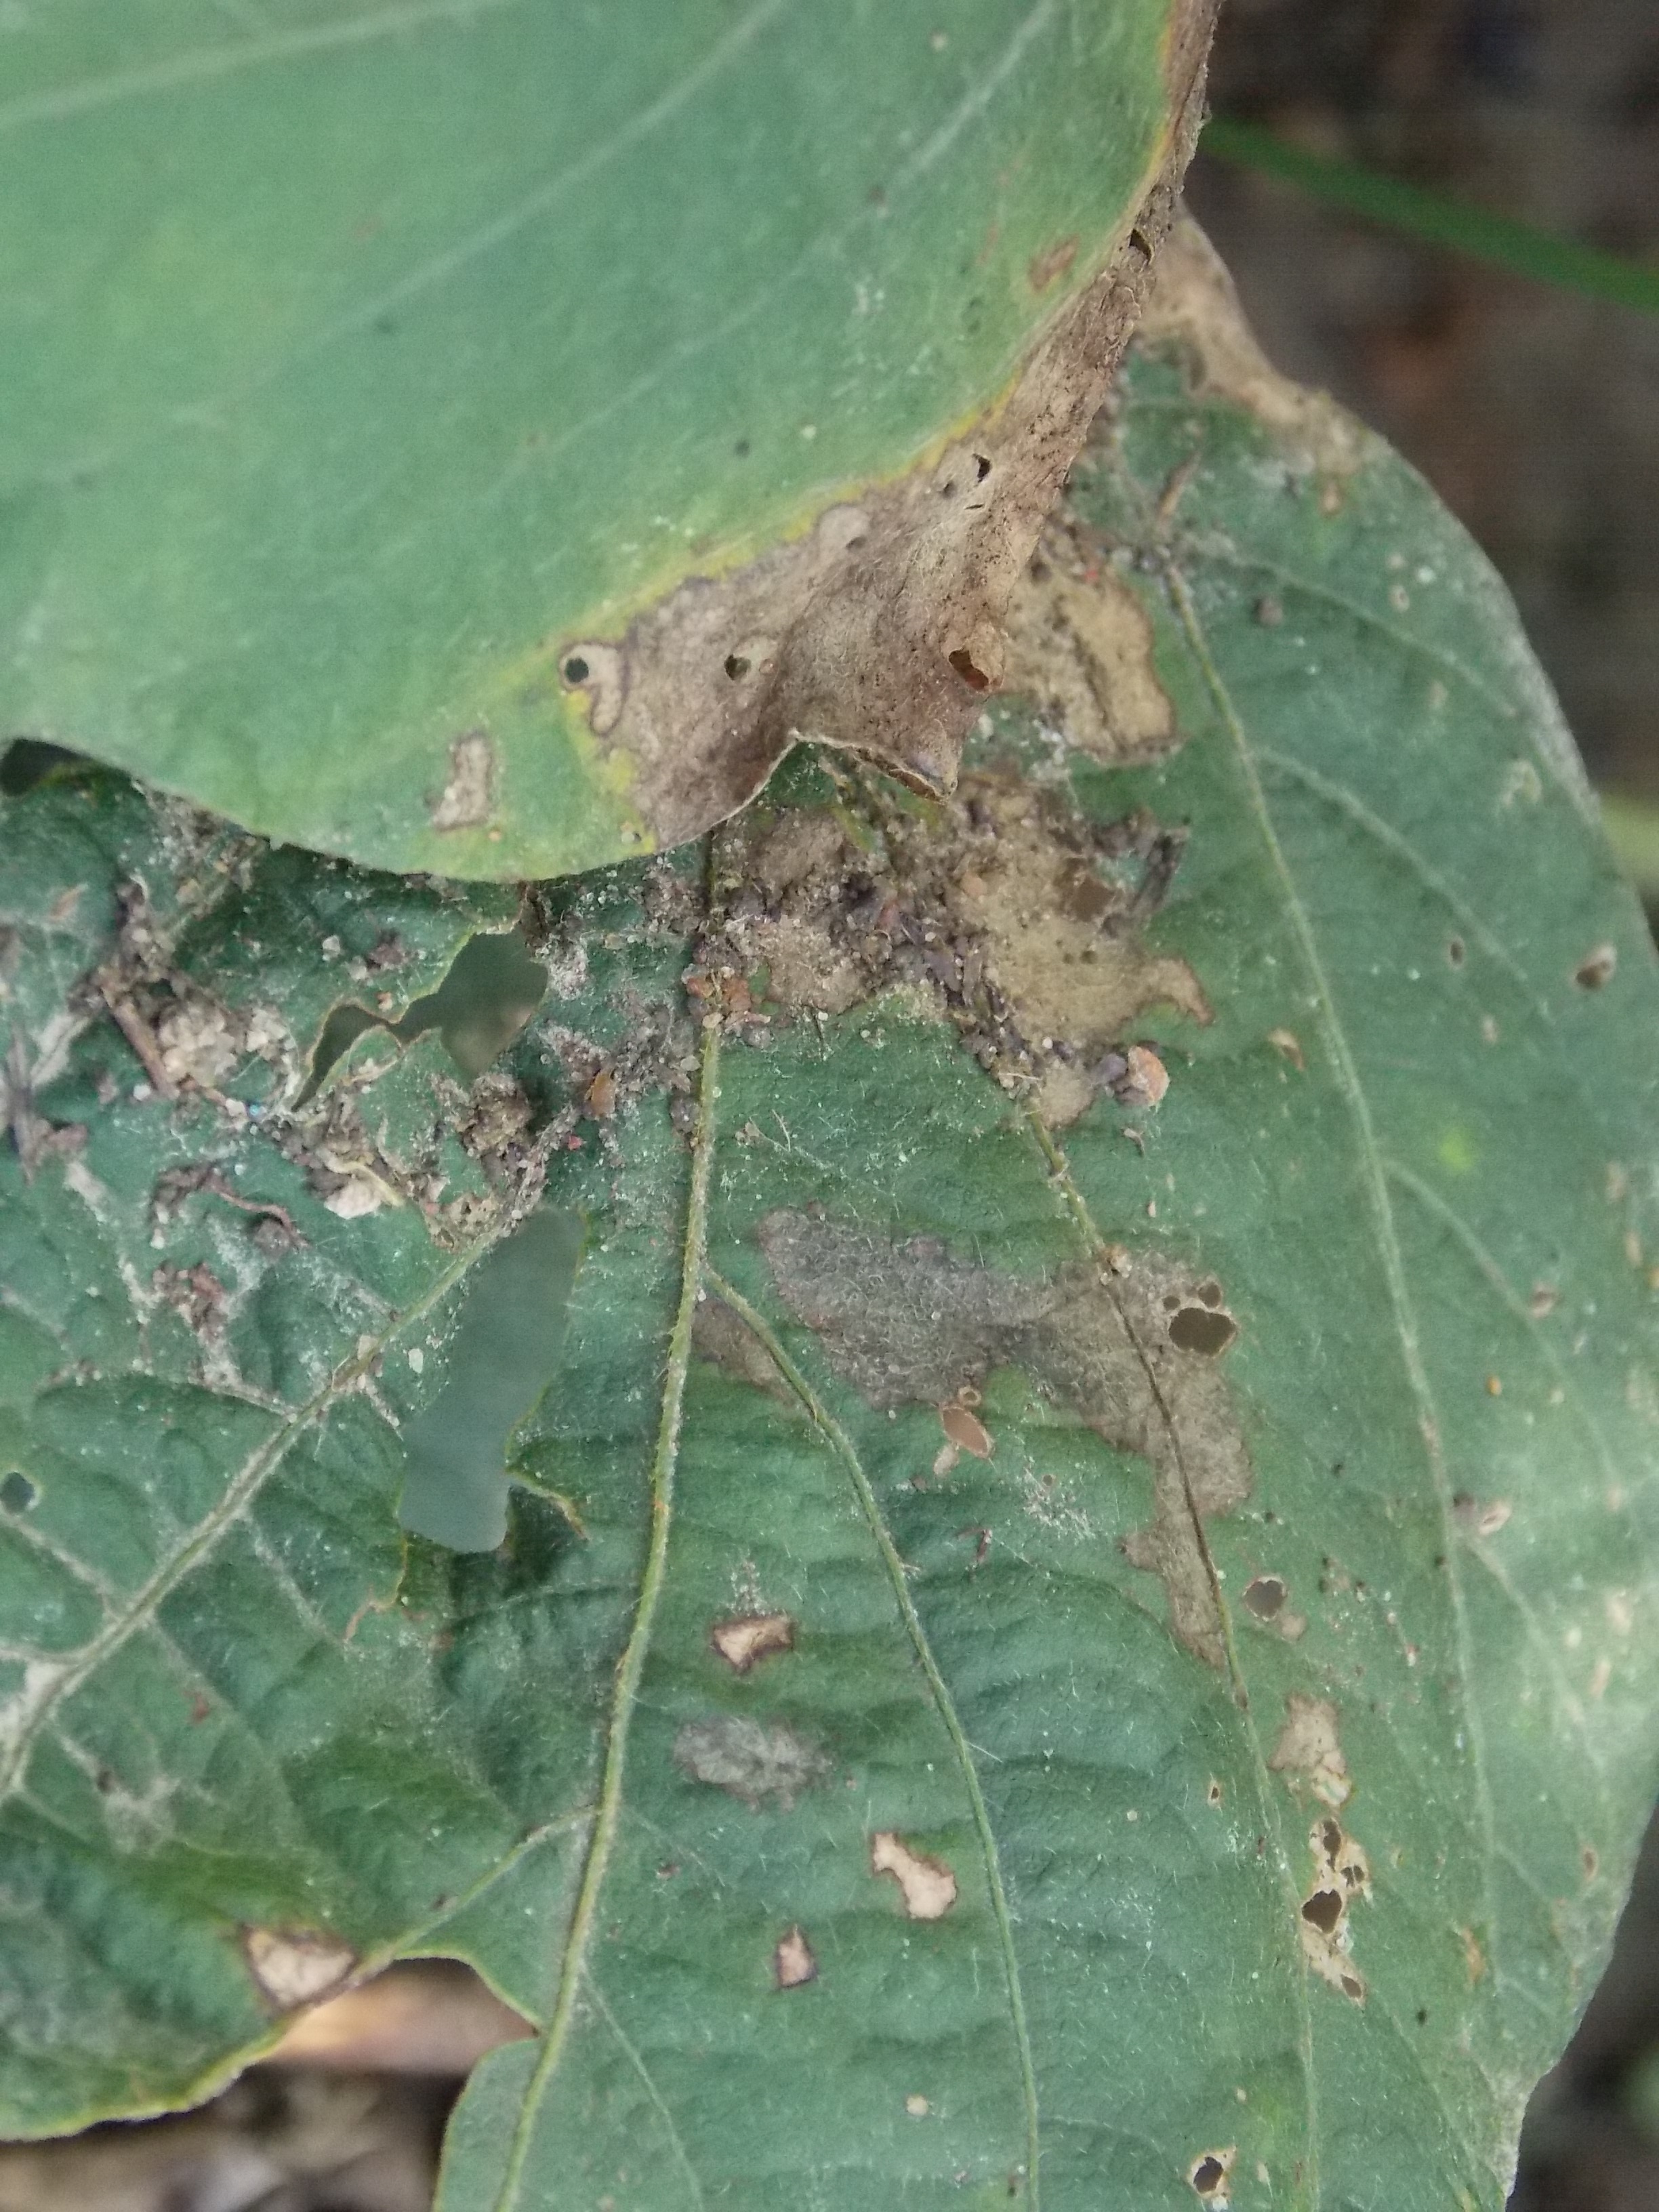
Label: Disease